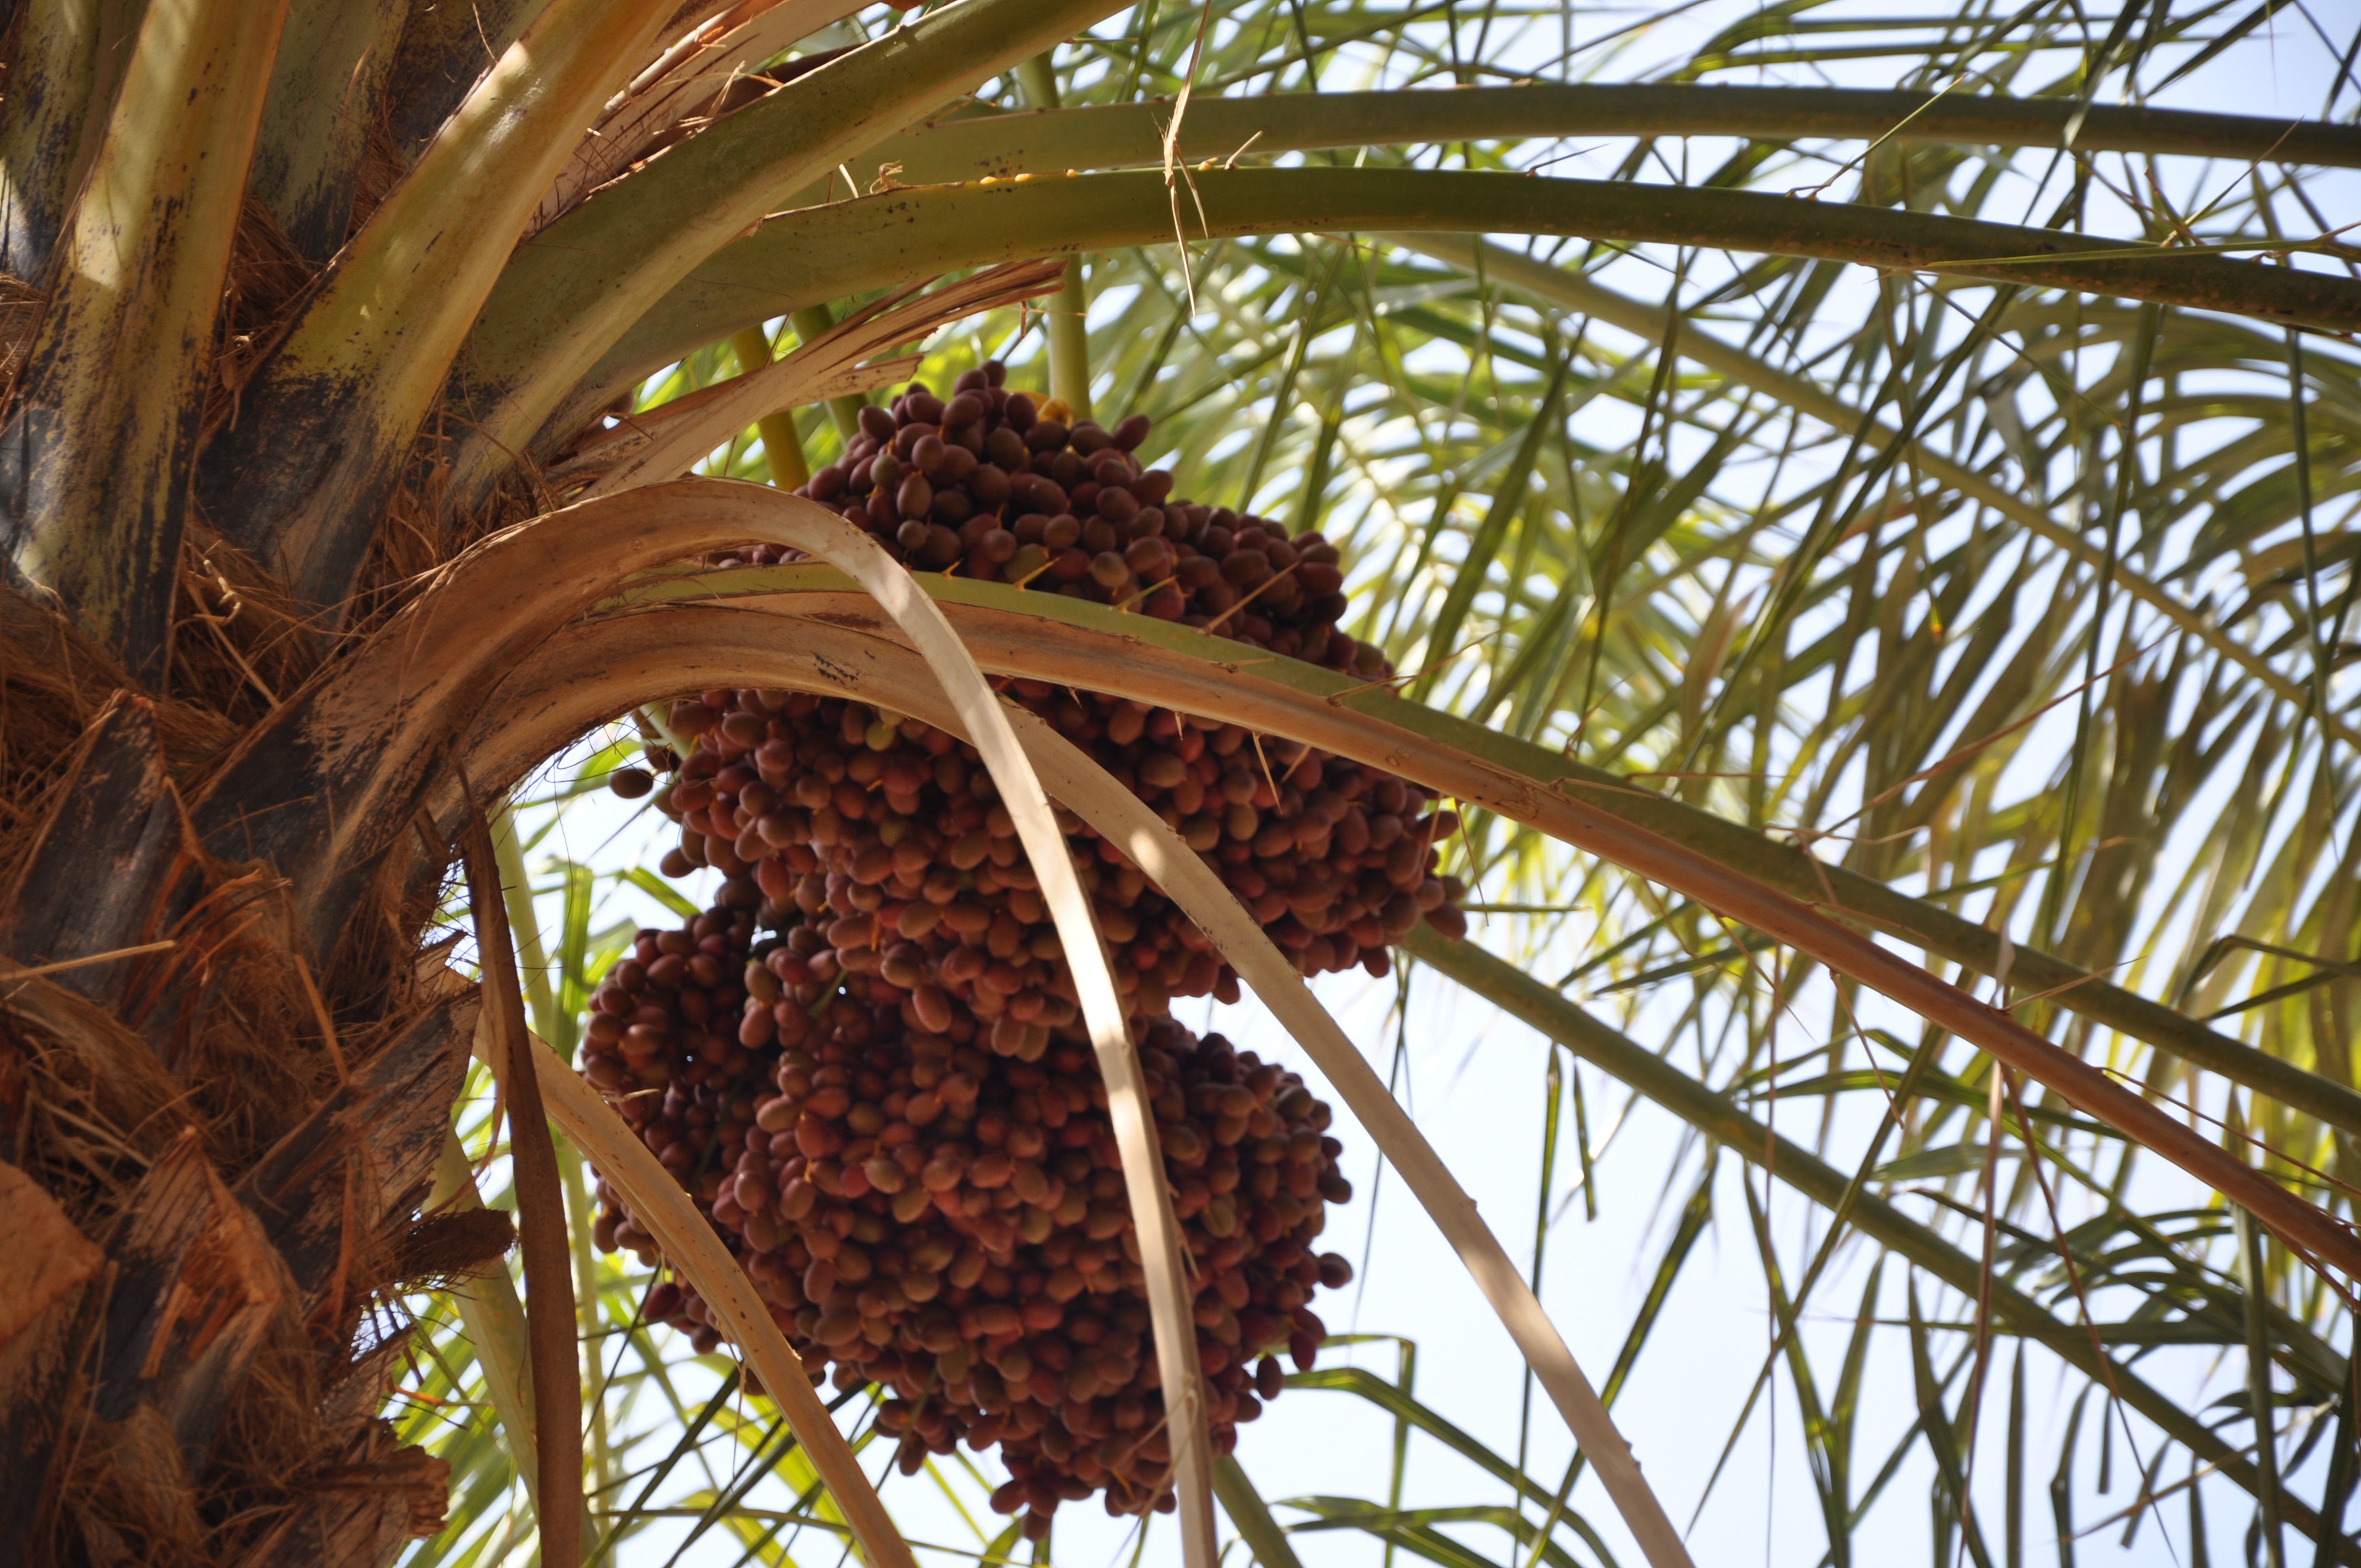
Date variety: bouisthami